ZR Speaker Lab

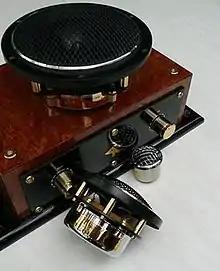
A few of ZR Speaker Lab Hand-Made products

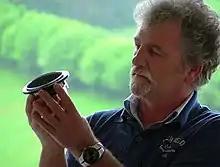
Zvone Raspor, the founder of ZR Speaker Lab, holding one of his products

ZR Speaker Lab is a small company based in Slovenia, Europe. It is specialized in production of only high-end, handmade speakers and audio devices. The production is limited.